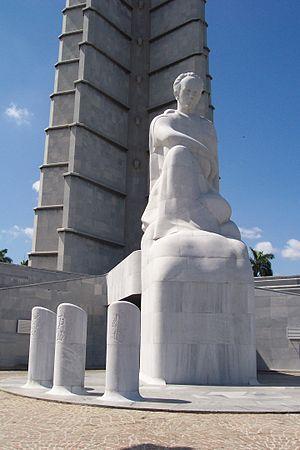
Le Mémorial José Martí est un monument dédié à José Martí, héros national cubain, situé sur la Plaza de la Revolución, à La Havane. Il se compose d'une tour en forme d'étoile, d'une statue de Marti, entouré de six colonnes, et de jardins. Il fut construit entre 1953 et 1958, sous la direction de l'architecte Enrique Luis Varela. La tour atteint 109 m de haut.